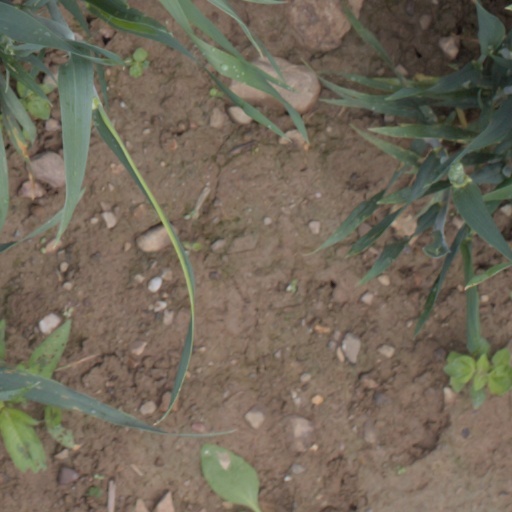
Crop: wheat